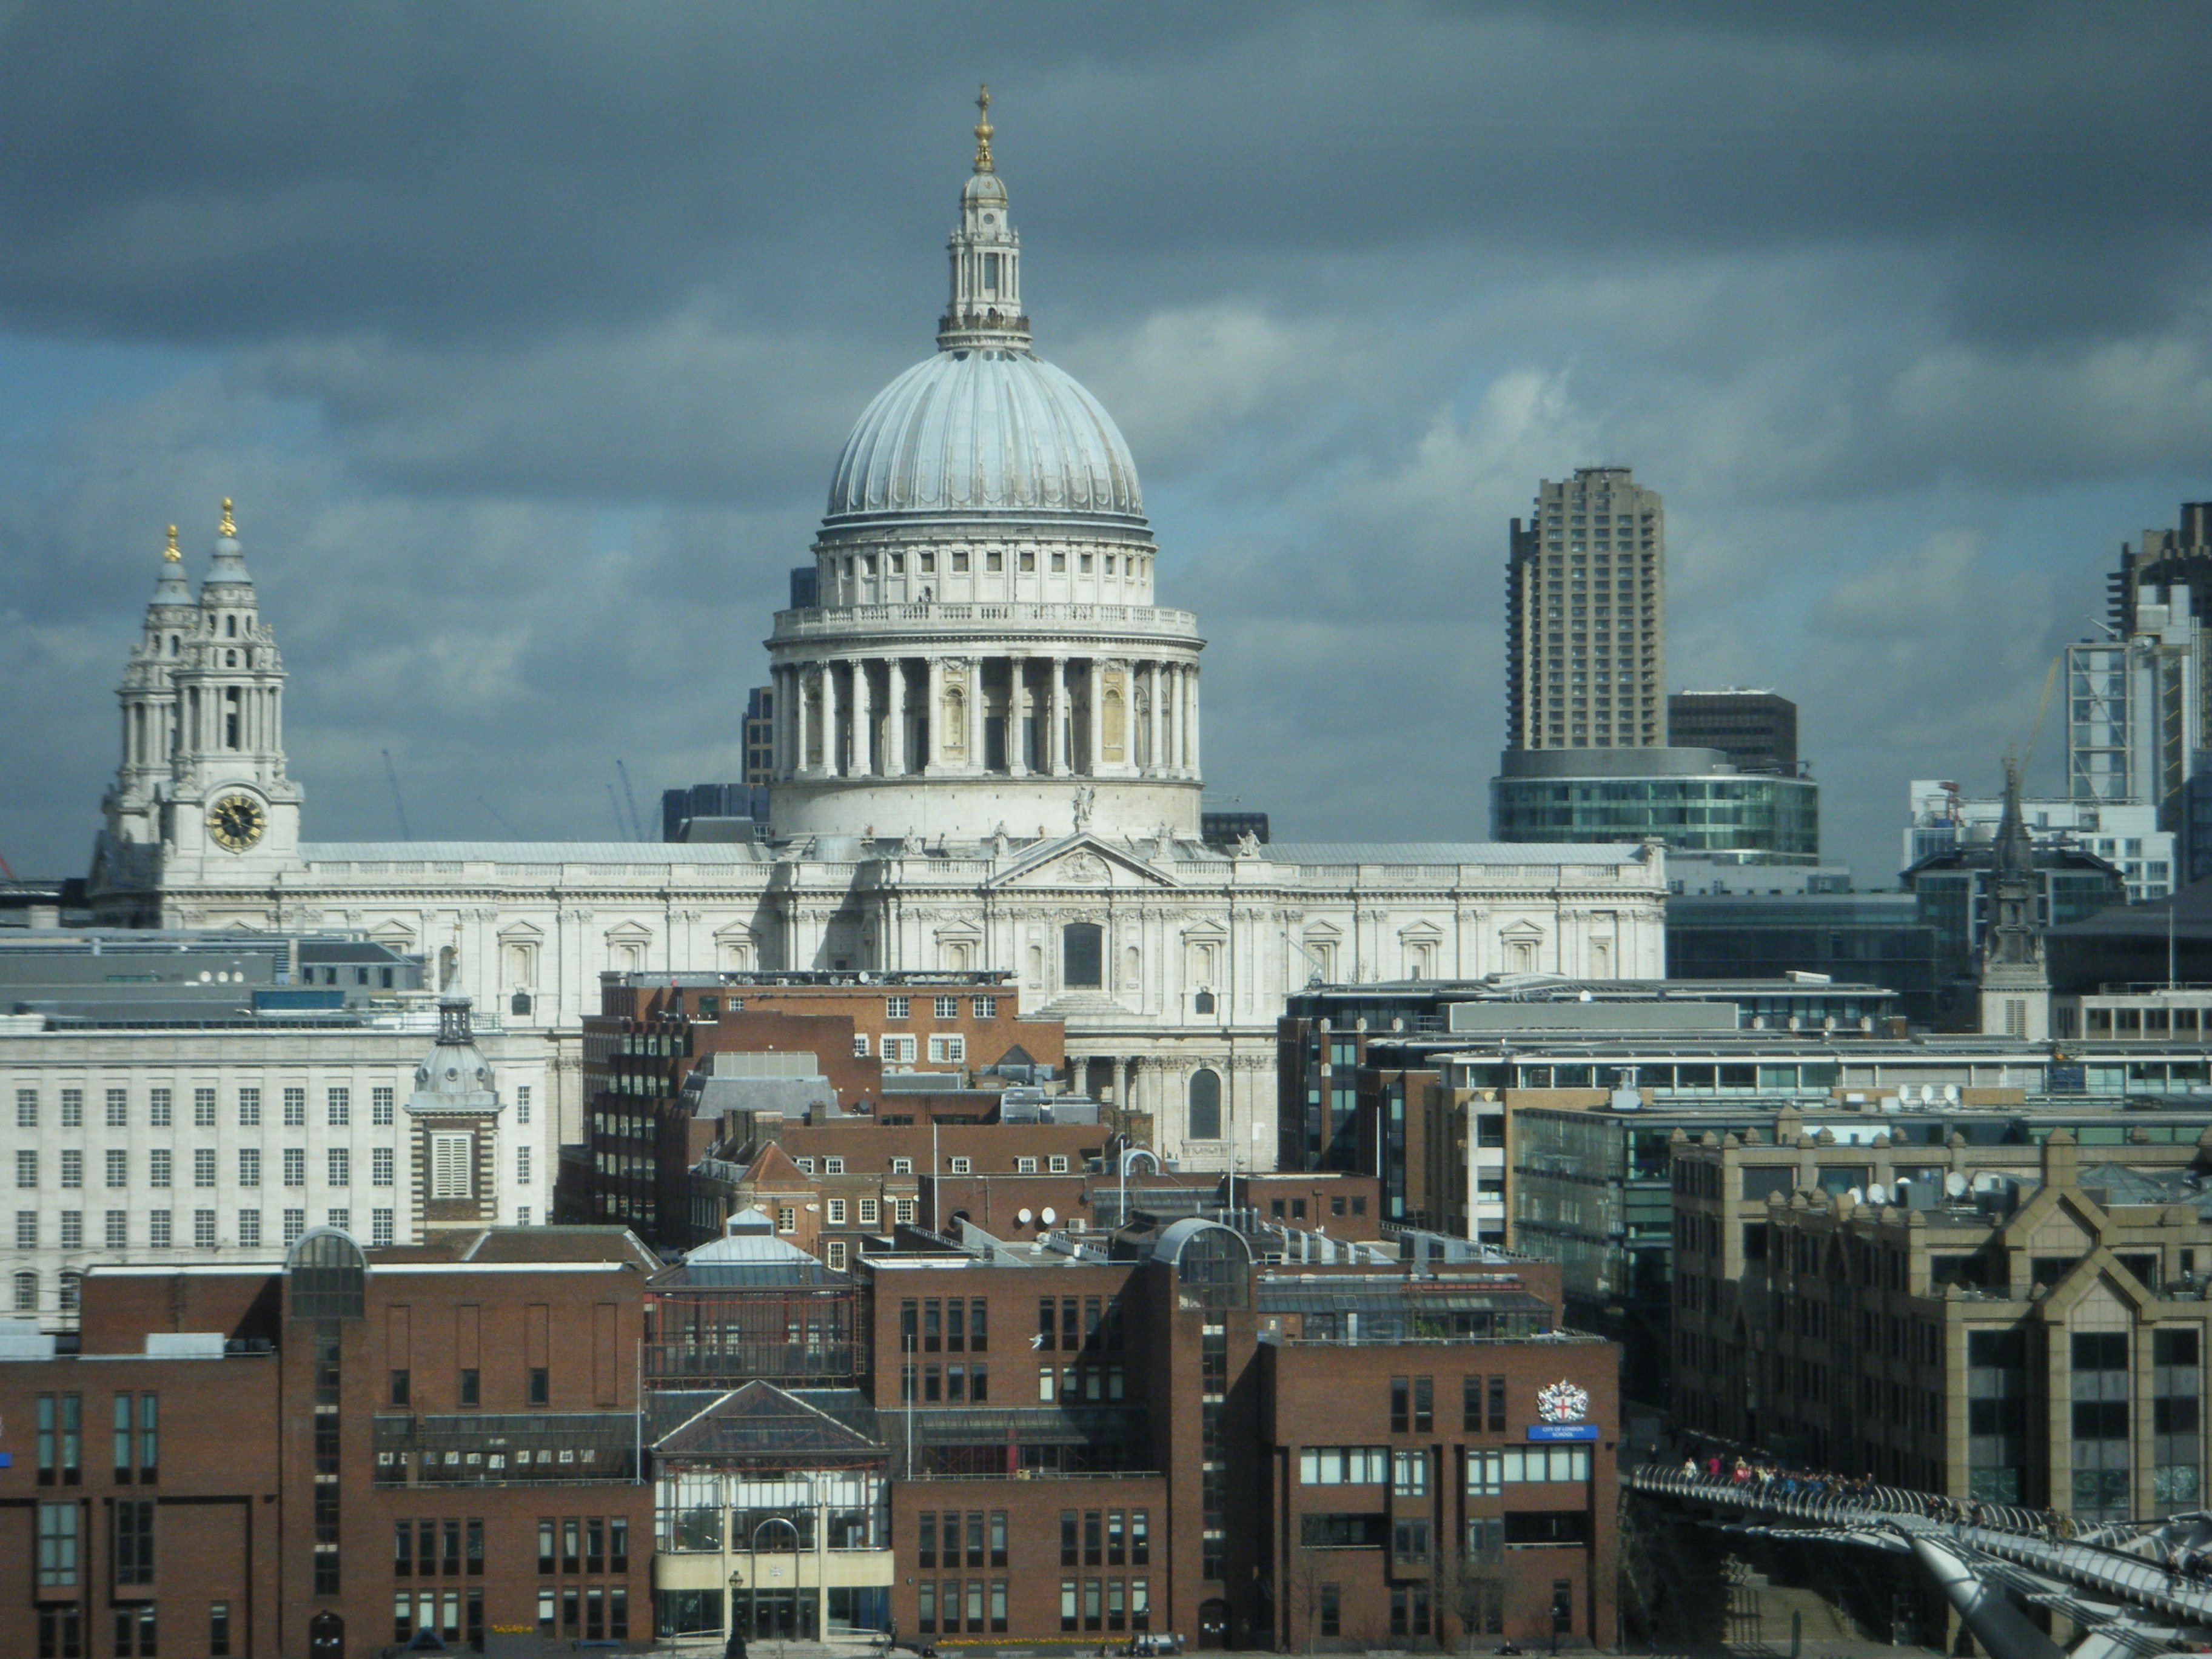
architecture, skyline, building, city, skyscraper, cityscape, downtown, tower, landmark, cathedral, place of worship, london, metropolis, urban area, saint paul cathedral, human settlement, metropolitan area